Ștefan Protopopescu

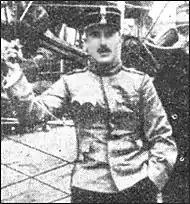
Ștefan Protopopescu in front of an Farman III type airplane, Chitila, Romania

Ștefan Protopopescu, "Bîrță" for friends, was born on 14 January 1886 at Turnu Severin. After graduating from Traian High School in his hometown, he attended the School for Military Engineer Officers in Bucharest, receiving the rank of "Sublocotenent". Attracted by aviation, he started pilot training at the flight school from Chitila together with Lt. Stelian Boiangiu, Slt. Nicolae Druțu and Slt. Gheorghe Negrescu. He graduated on 9 July 1911, receiving the no. 1 pilot license in Romania, being followed by , who received his license 8 days later.